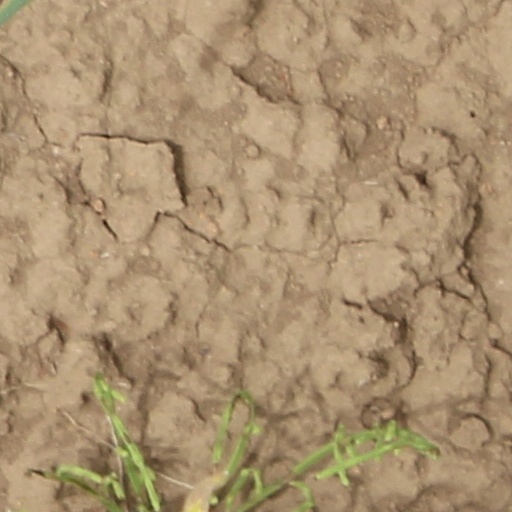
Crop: wheat